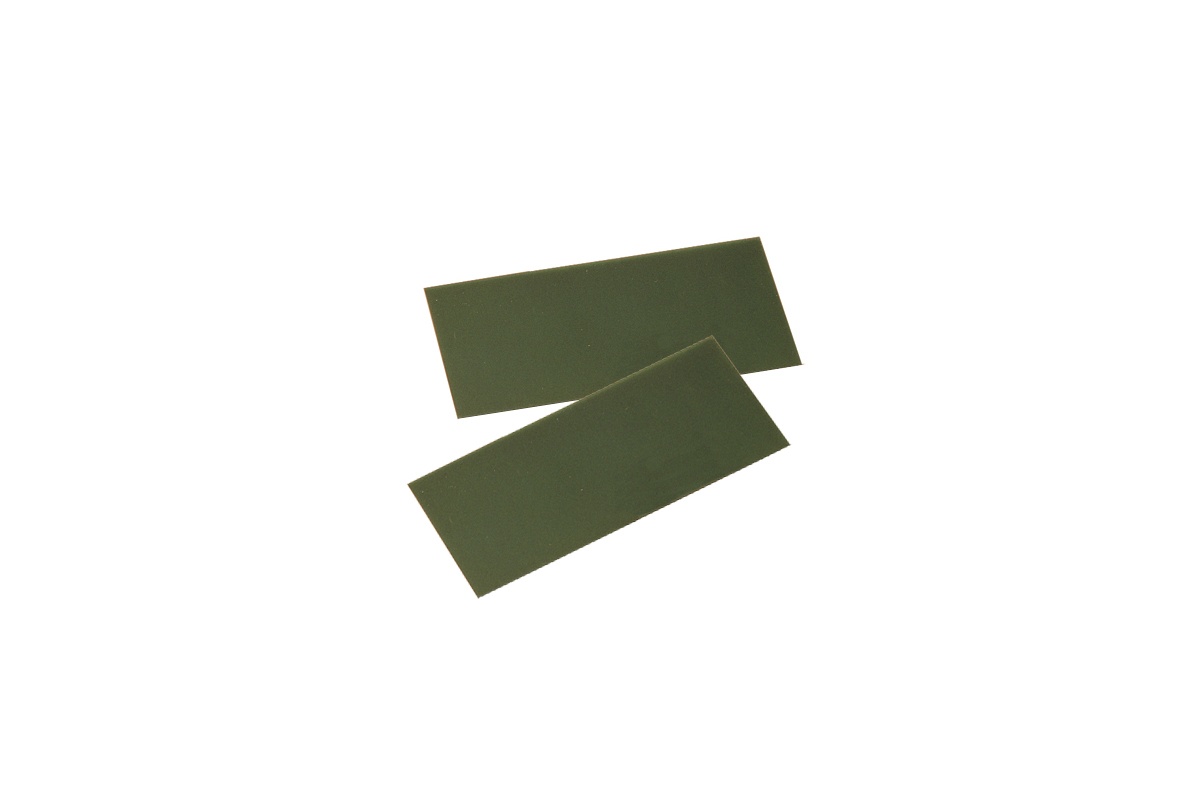
SHEET WAX GREEN FIRM 6 X 3" GAUGE 20 (0.81MM)
Wax sheets in varying thickness, either firm or soft. Designs can be traced directly on sheet and cut with scissors or carving tool. Additional Information: PLU: 21.0615/20
Brand: Transcontinental Tool Co
Category: Arts & Entertainment > Hobbies & Creative Arts > Arts & Crafts > Art & Crafting Materials > Raw Candle Wax